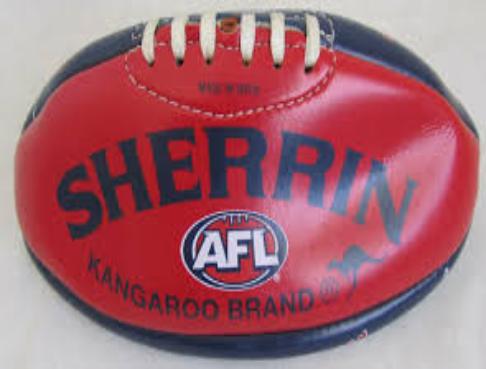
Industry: Sports